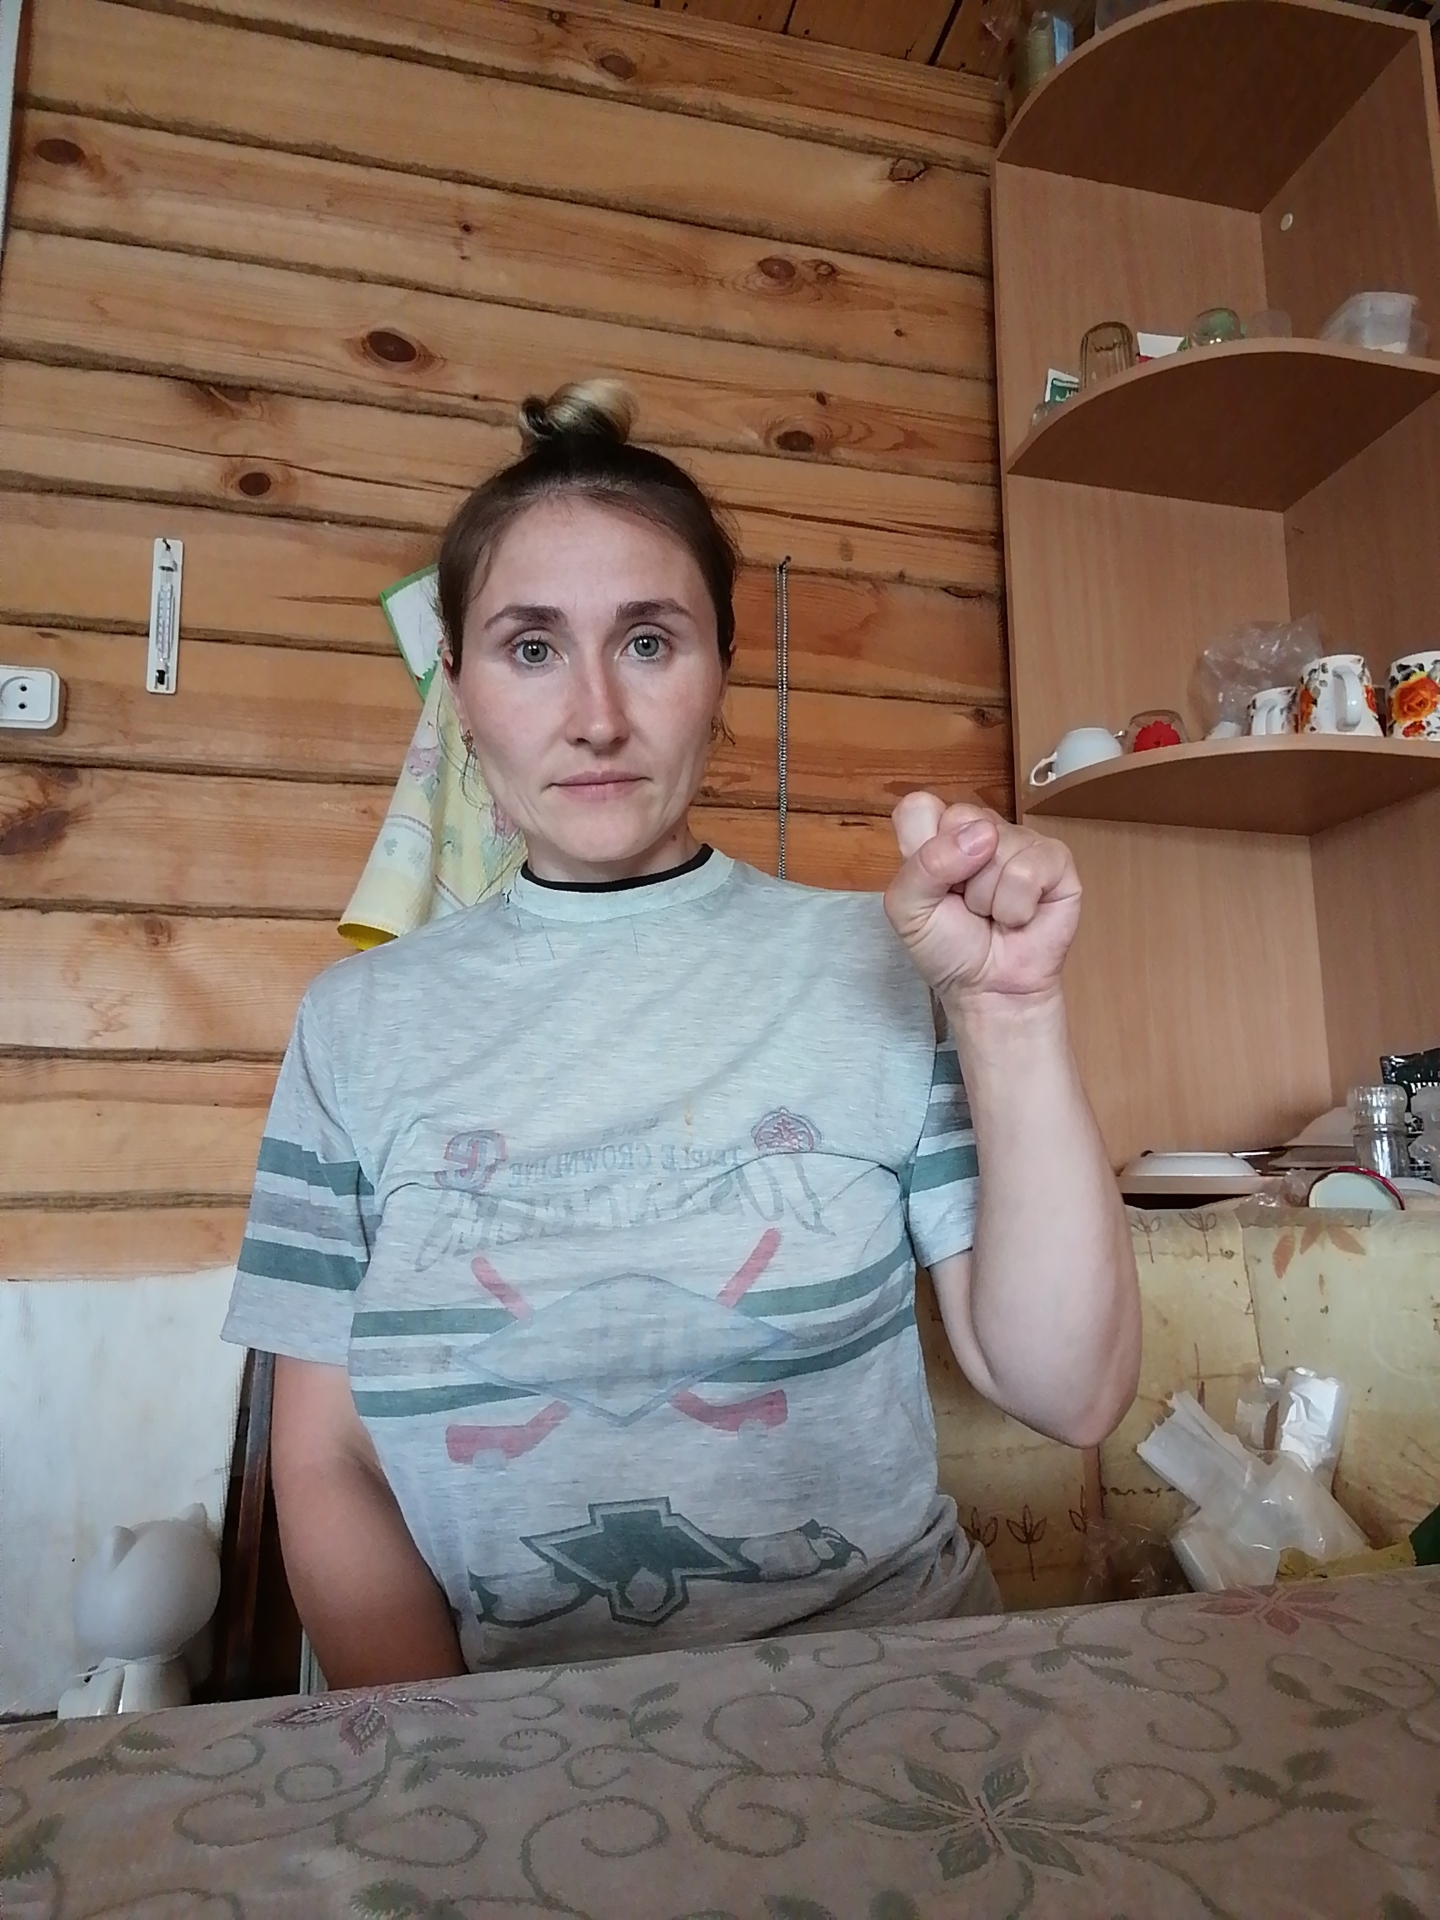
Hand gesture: fist